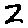
Label: 2